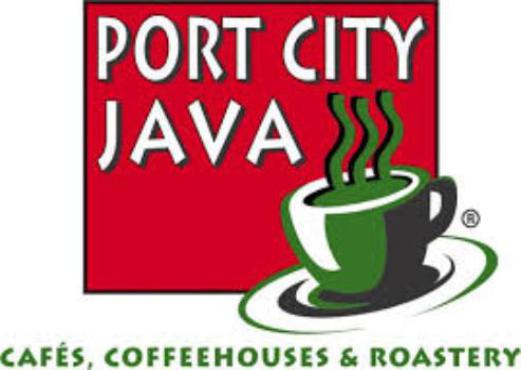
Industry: Food